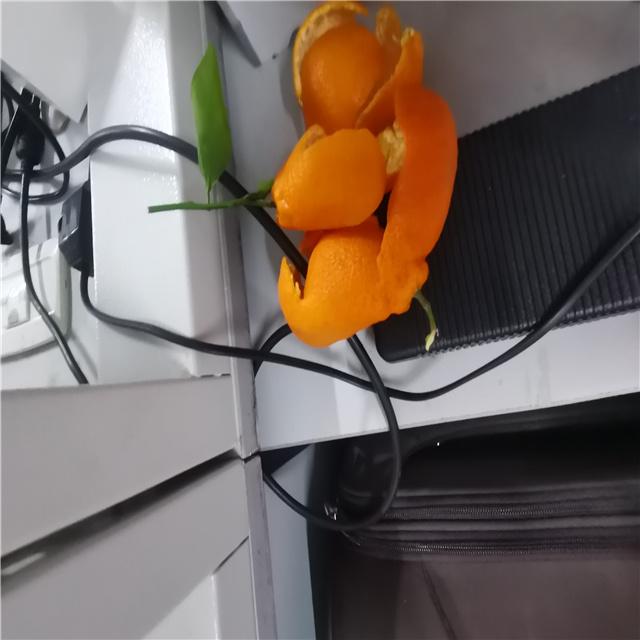
Label: peels